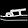
Label: Sandal